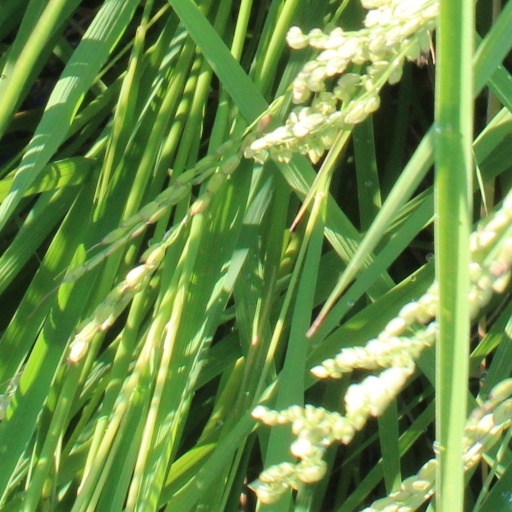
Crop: rice